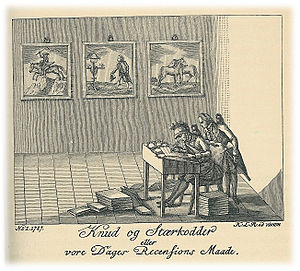
Minerva (tidsskrift) / Den historiske artikel
Knud og Stærkodder eller vore Dages Recensions Maade. Satirisk kobberstik fra 1787. Chr. H. Pram og Knud Lyne Rahbek, redaktørerne af Minerva (symboliseret ved uglerne på deres skuldre og hjelmen på den enes hoved). Pram havde udgivet digtet "Stærkodder" og Rahbek anmeldte det favorabelt Minerva.
Minerva var et dansk tidsskrift der udkom i perioden 1785-1808.